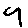
Label: 9